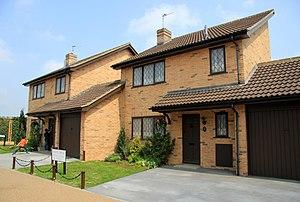
La série de films Harry Potter [ˈhæɹi ˈpɒtə] est une série américano-britannique fantastique produite par Warner Bros et adaptée des romans éponymes de la romancière J. K. Rowling.
Harry Potter à l'école des sorciers est le premier roman de la série littéraire centrée sur le personnage de Harry Potter créé par J. K. Rowling. Sorti le 26 juin 1997, il est initialement tiré à 500 exemplaires. En France, le roman a été publié le 9 octobre 1998.